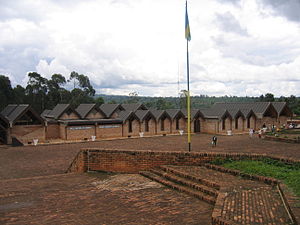
Butare
Nationalmuseet i Butare
Butare er en by i det sydlige Rwanda, med et indbyggertal på ca. 77.000. Byen er hovedstad i landets Huye-distrikt, og gik under den belgiske kolonitid under navnet Astrida efter Dronning Astrid. I byen findes det rwandalesiske nationalmuseum.